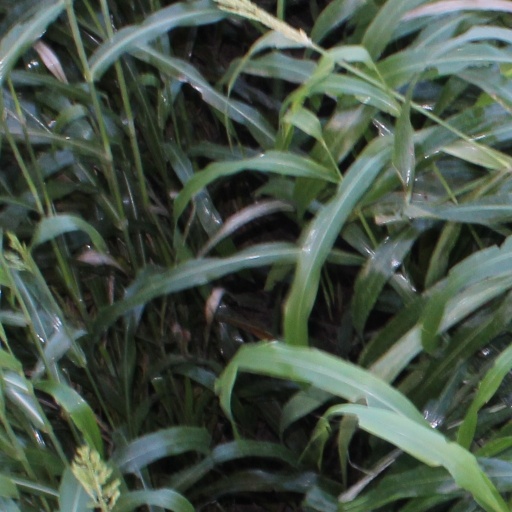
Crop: sorghum